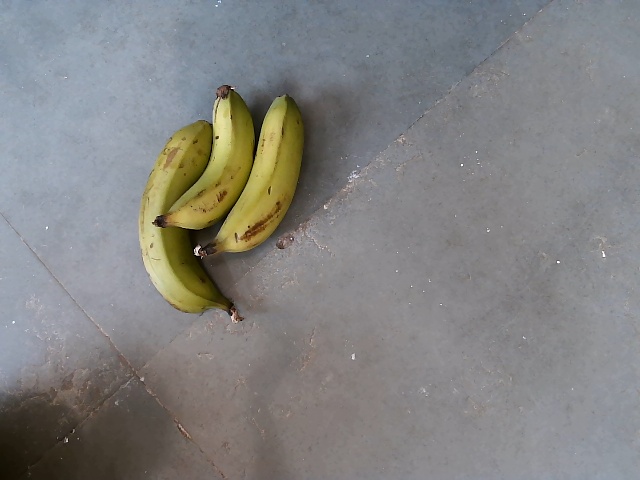
Label: Raw_Banana